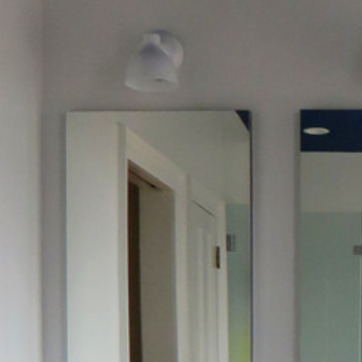
Material: mirror